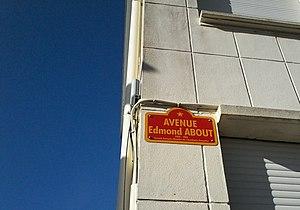
Plaque de rue Edmond About à Malo-les-Bains
Edmond François Valentin About, né le 14 février 1828 à Dieuze et mort le 16 janvier 1885 à Paris 9ᵉ, est un écrivain, journaliste et critique d'art français, membre de l’Académie française.